Peter Holford

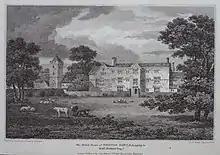
Westonbirt manor house, 1813 engraving when it belonged to Robert Holford son of Peter Holford, before a new house was built by George Peter Holford

The Westonbirt estate in Gloucestershire, a significant legacy of the Holford family, was an acquisition at the time of Sir Richard's first marriage. Westonbirt village was the scene in 1716 of a rough music incident that was homophobic, but also anti-clerical and directed against Holford as lord of the manor. Robert Holford continued his father's enclosure of land there in the 18th century.